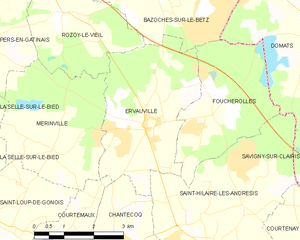
Ervauville est une commune française, située dans le département du Loiret en région Centre-Val de Loire.